Democracy

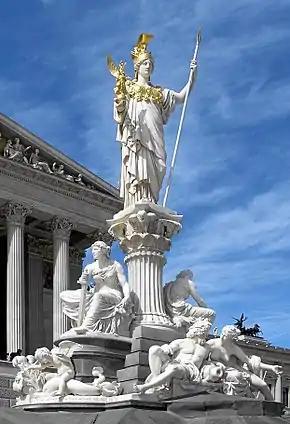
Statue of Athena, the patron goddess of Athens, in front of the Austrian Parliament Building. Athena has been used as an international symbol of freedom and democracy since at least the late eighteenth century.

Even though the Roman Republic contributed significantly to many aspects of democracy, only a minority of Romans were citizens with votes in elections for representatives. The votes of the powerful were given more weight through a system of weighted voting, so most high officials, including members of the Senate, came from a few wealthy and noble families. In addition, the overthrow of the Roman Kingdom was the first case in the Western world of a polity being formed with the explicit purpose of being a republic, although it did not have much of a democracy. The Roman model of governance inspired many political thinkers over the centuries.